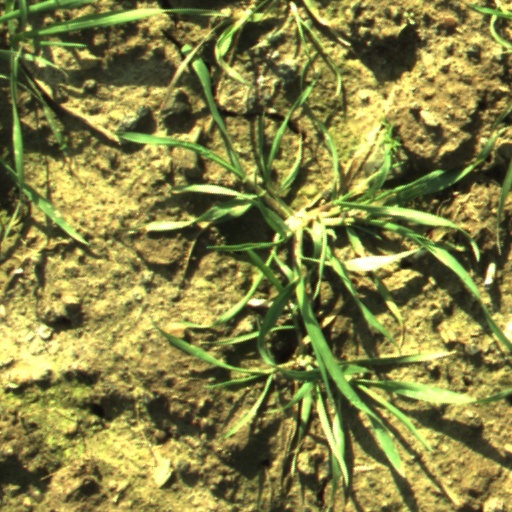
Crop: wheat